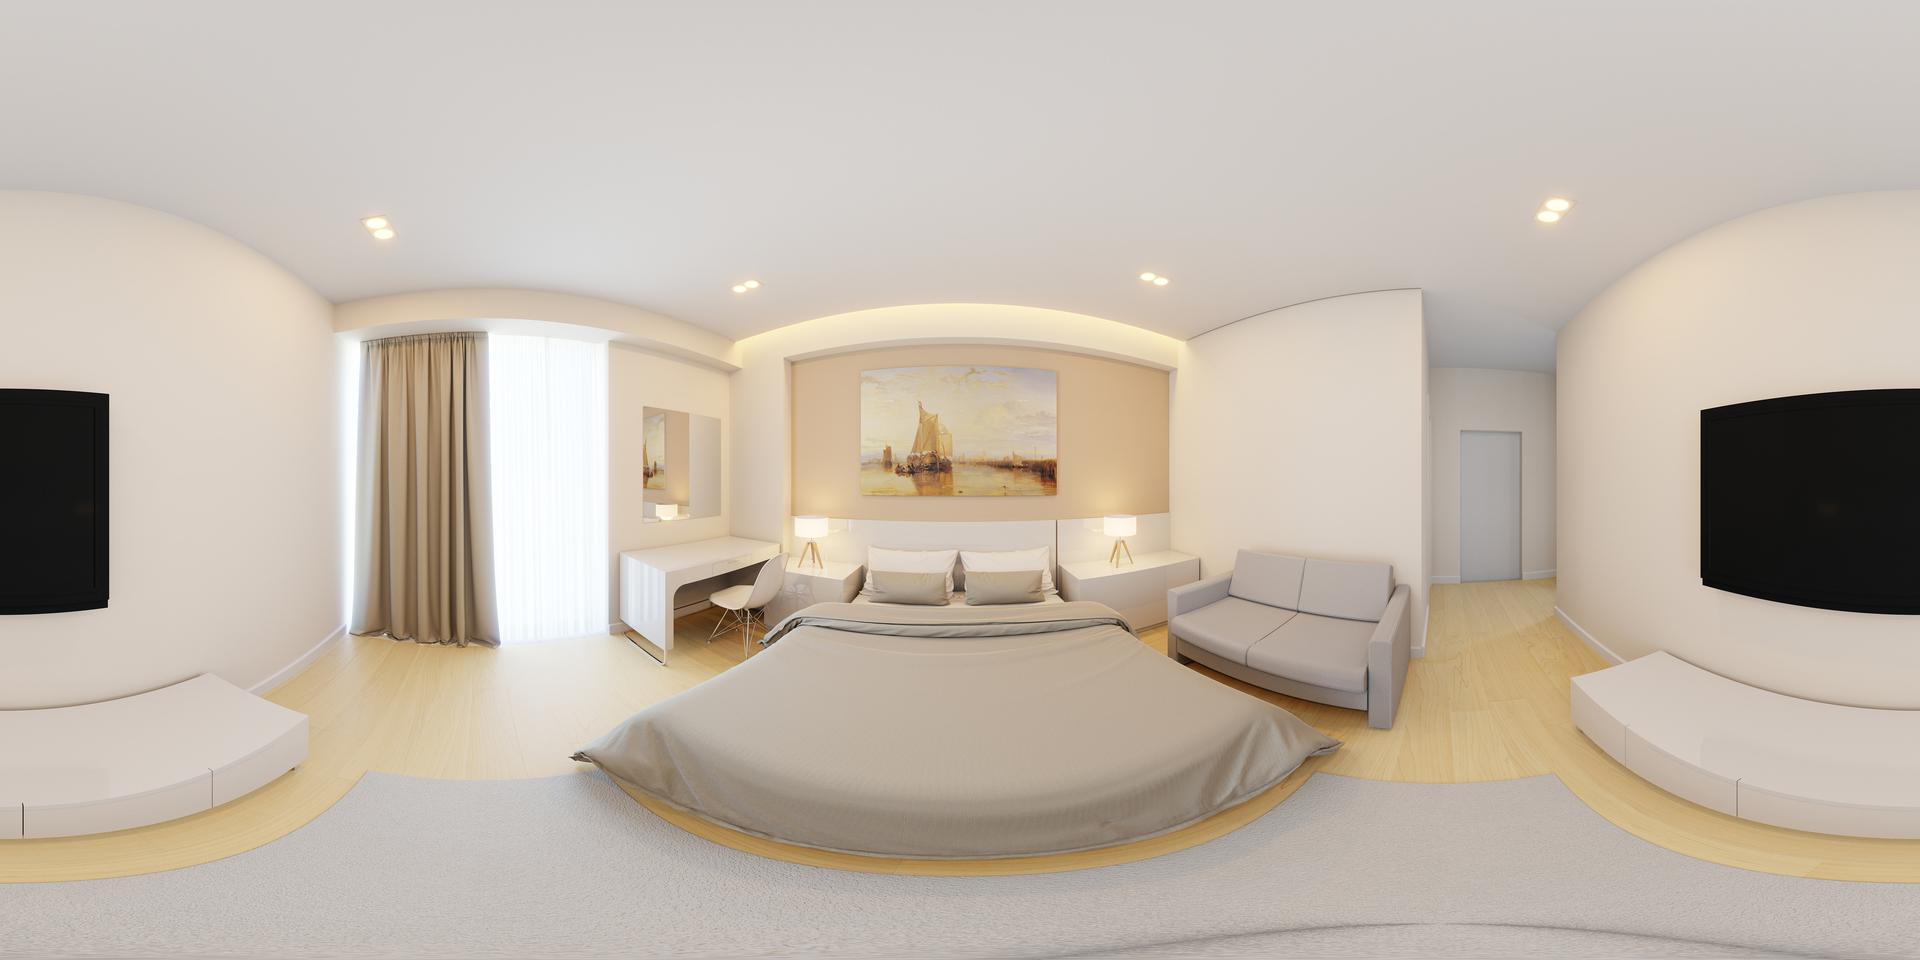
Referred object: the rectangular mirror above the desk

Referred object: the sailboat painting

Referred object: turn toward the bed, and look at the painting above the headboard